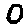
Label: 0